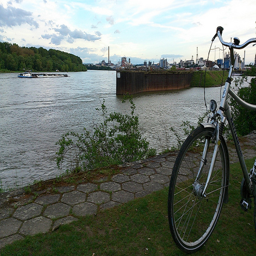
A bicycle is parked next to a stone path beside a body of water.
A bike is parked next to a body of water.
A bike is parked in the grass with the lake behind it.
Front half view of a standing bicycle in grass by water with boat.
A picture of a bike in the foreground with a river locke in the background.